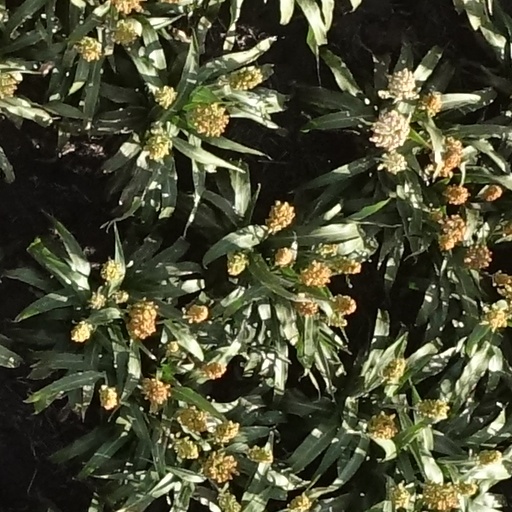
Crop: sorghum